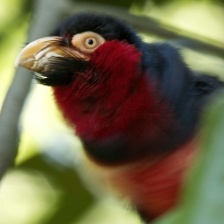
Species: BEARDED BARBET
Scientific name: LYBIUS DUBIUS